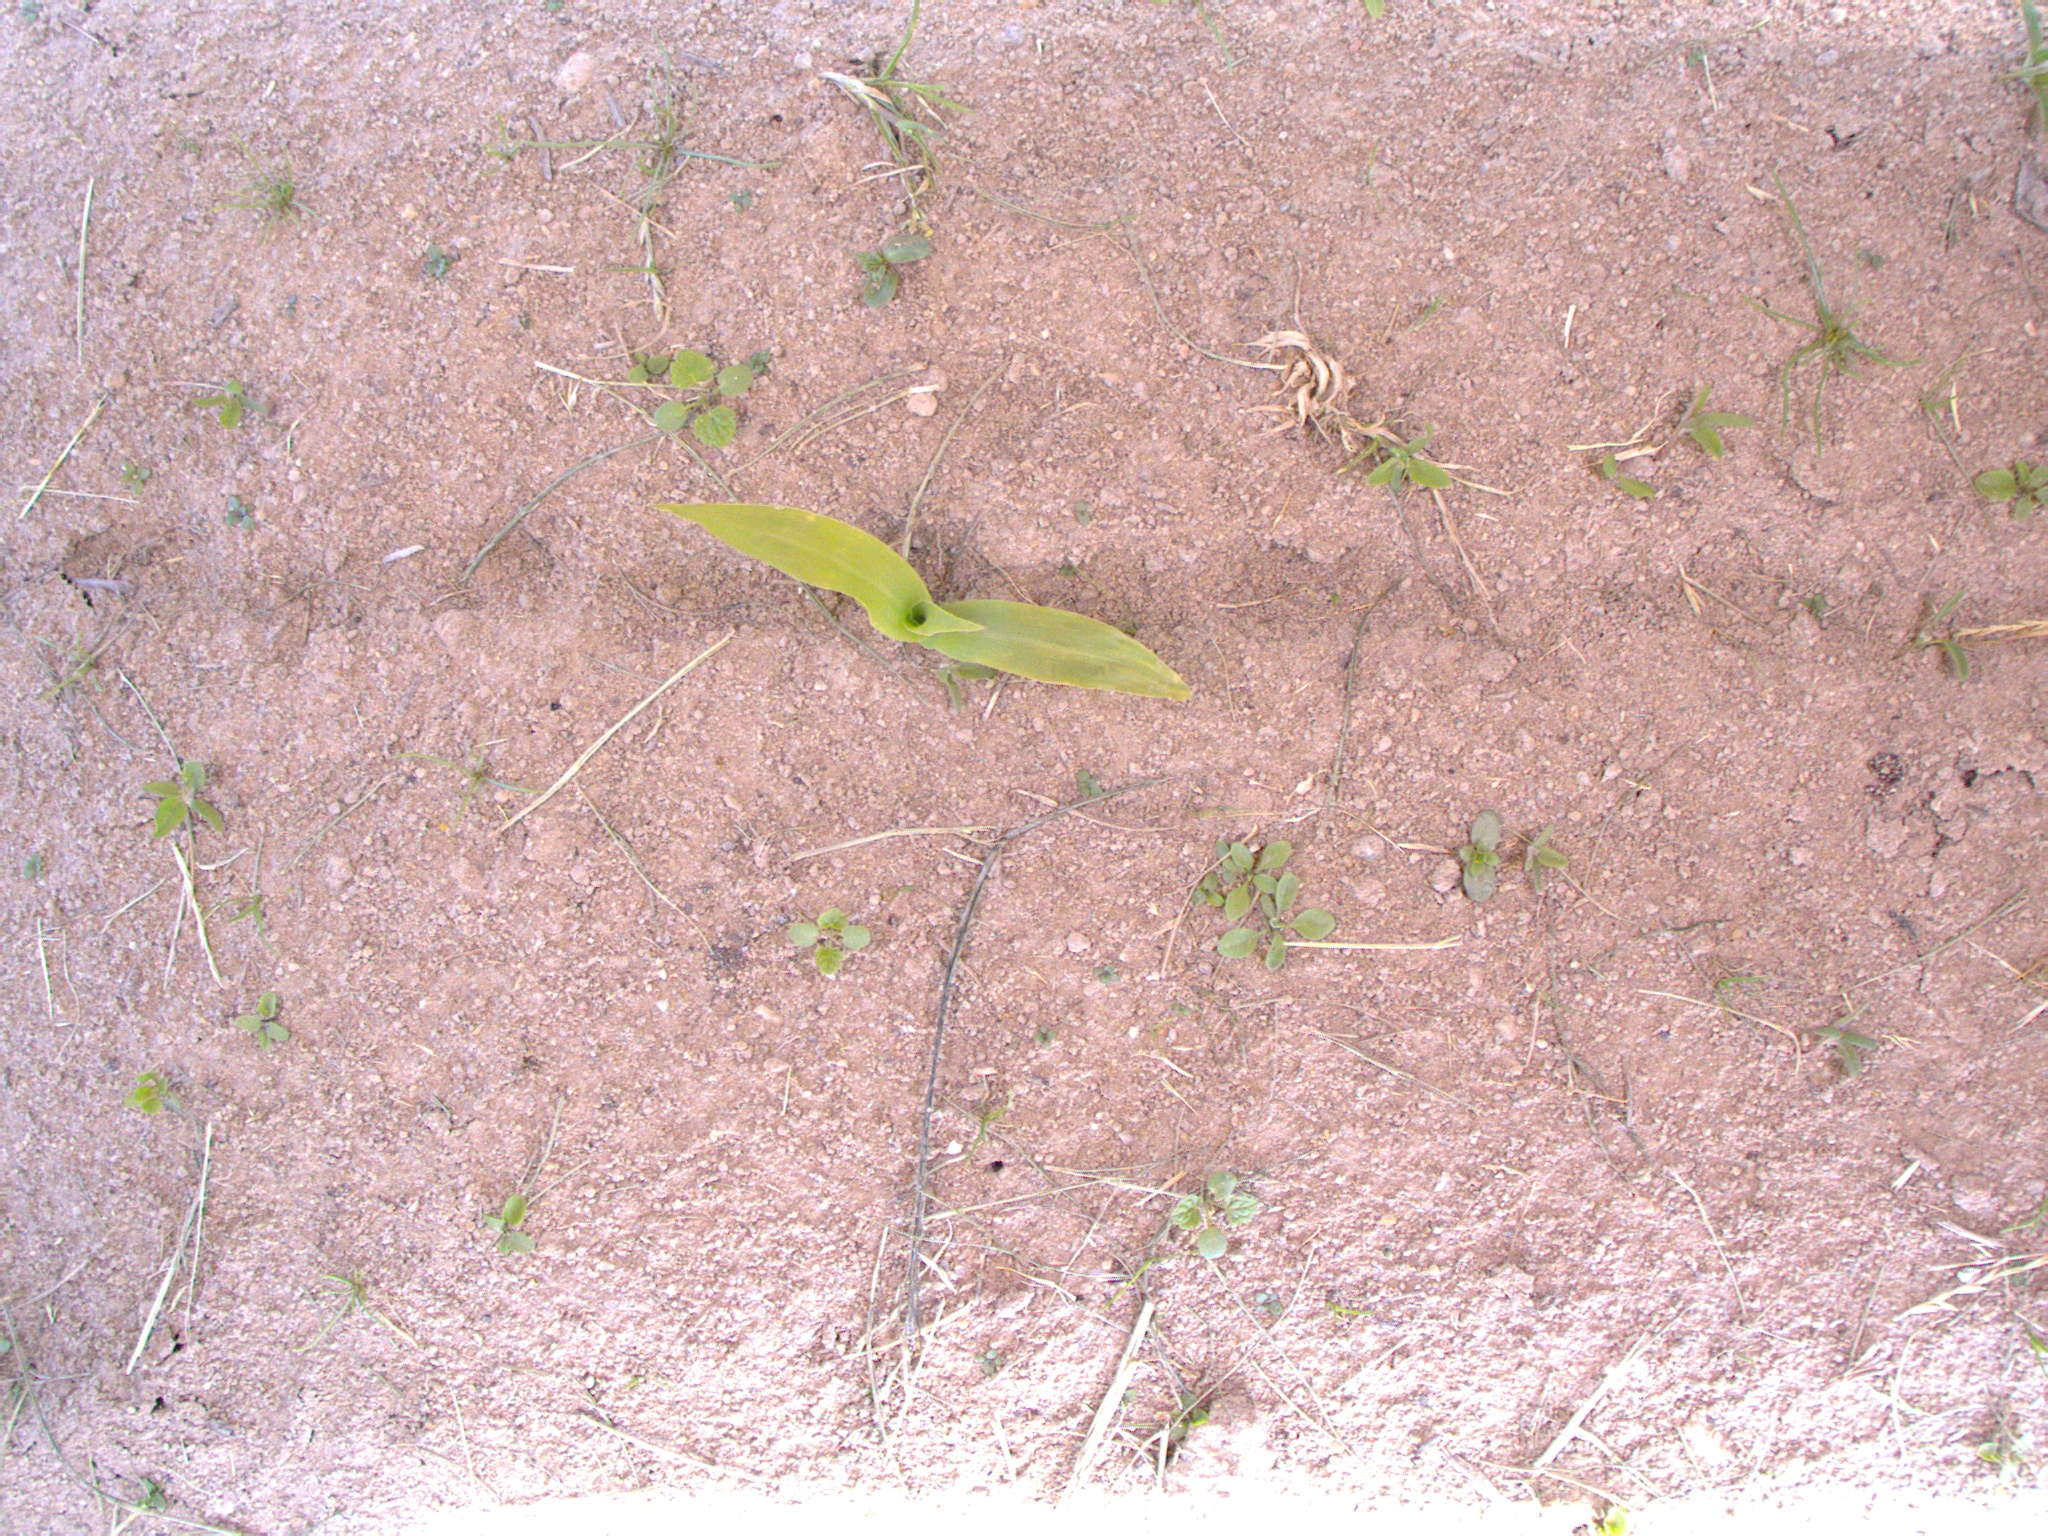
Crop: maize
Objects: maize, stem_maize